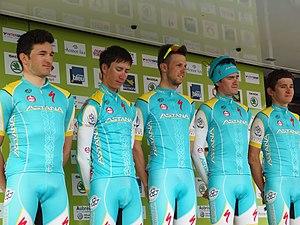
Tour de Bretagne 2014 - Présentation des équipes au départ de la sixième étape à Radenac - Équipe Astana Continental Depicted people: Marco Benfatto, Pavel Gatskiy, Michele Scartezzini, Vadim Galeyev and Sergey Shemyakin